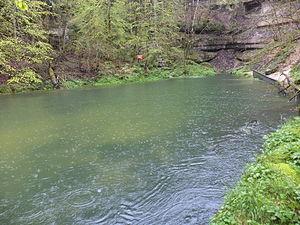
La Source de l'Ain dans le Massif du Jura